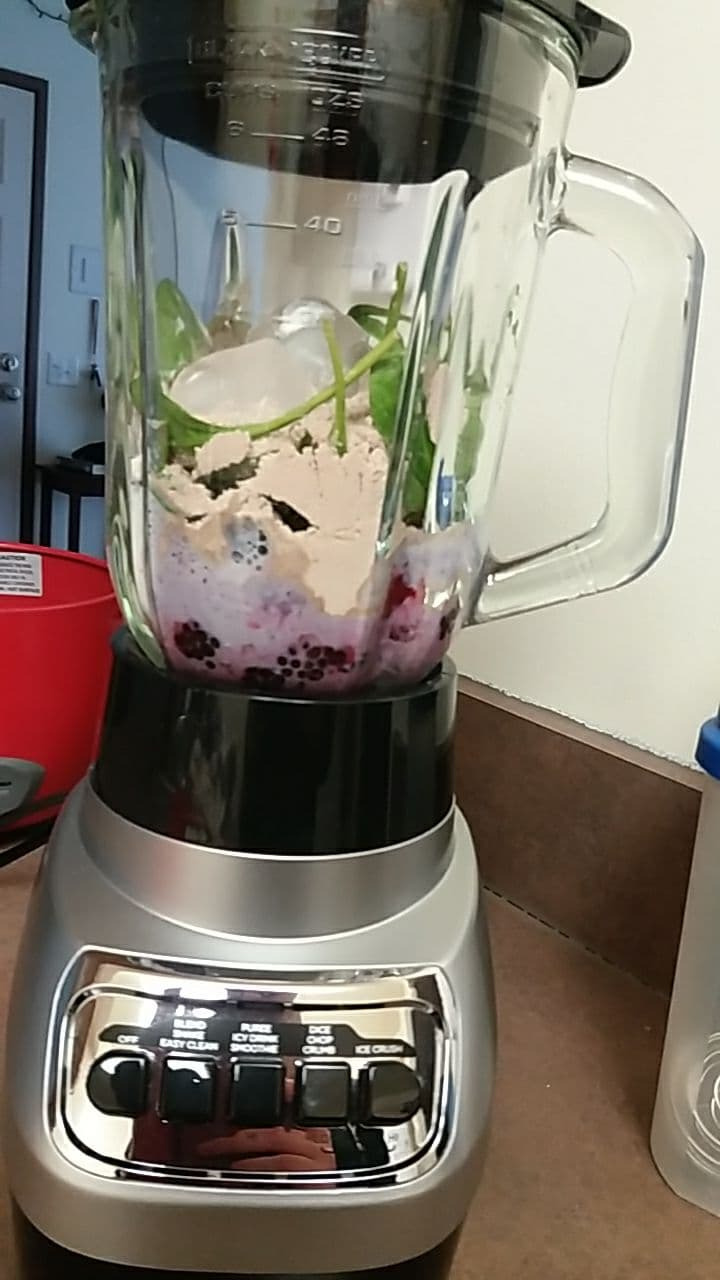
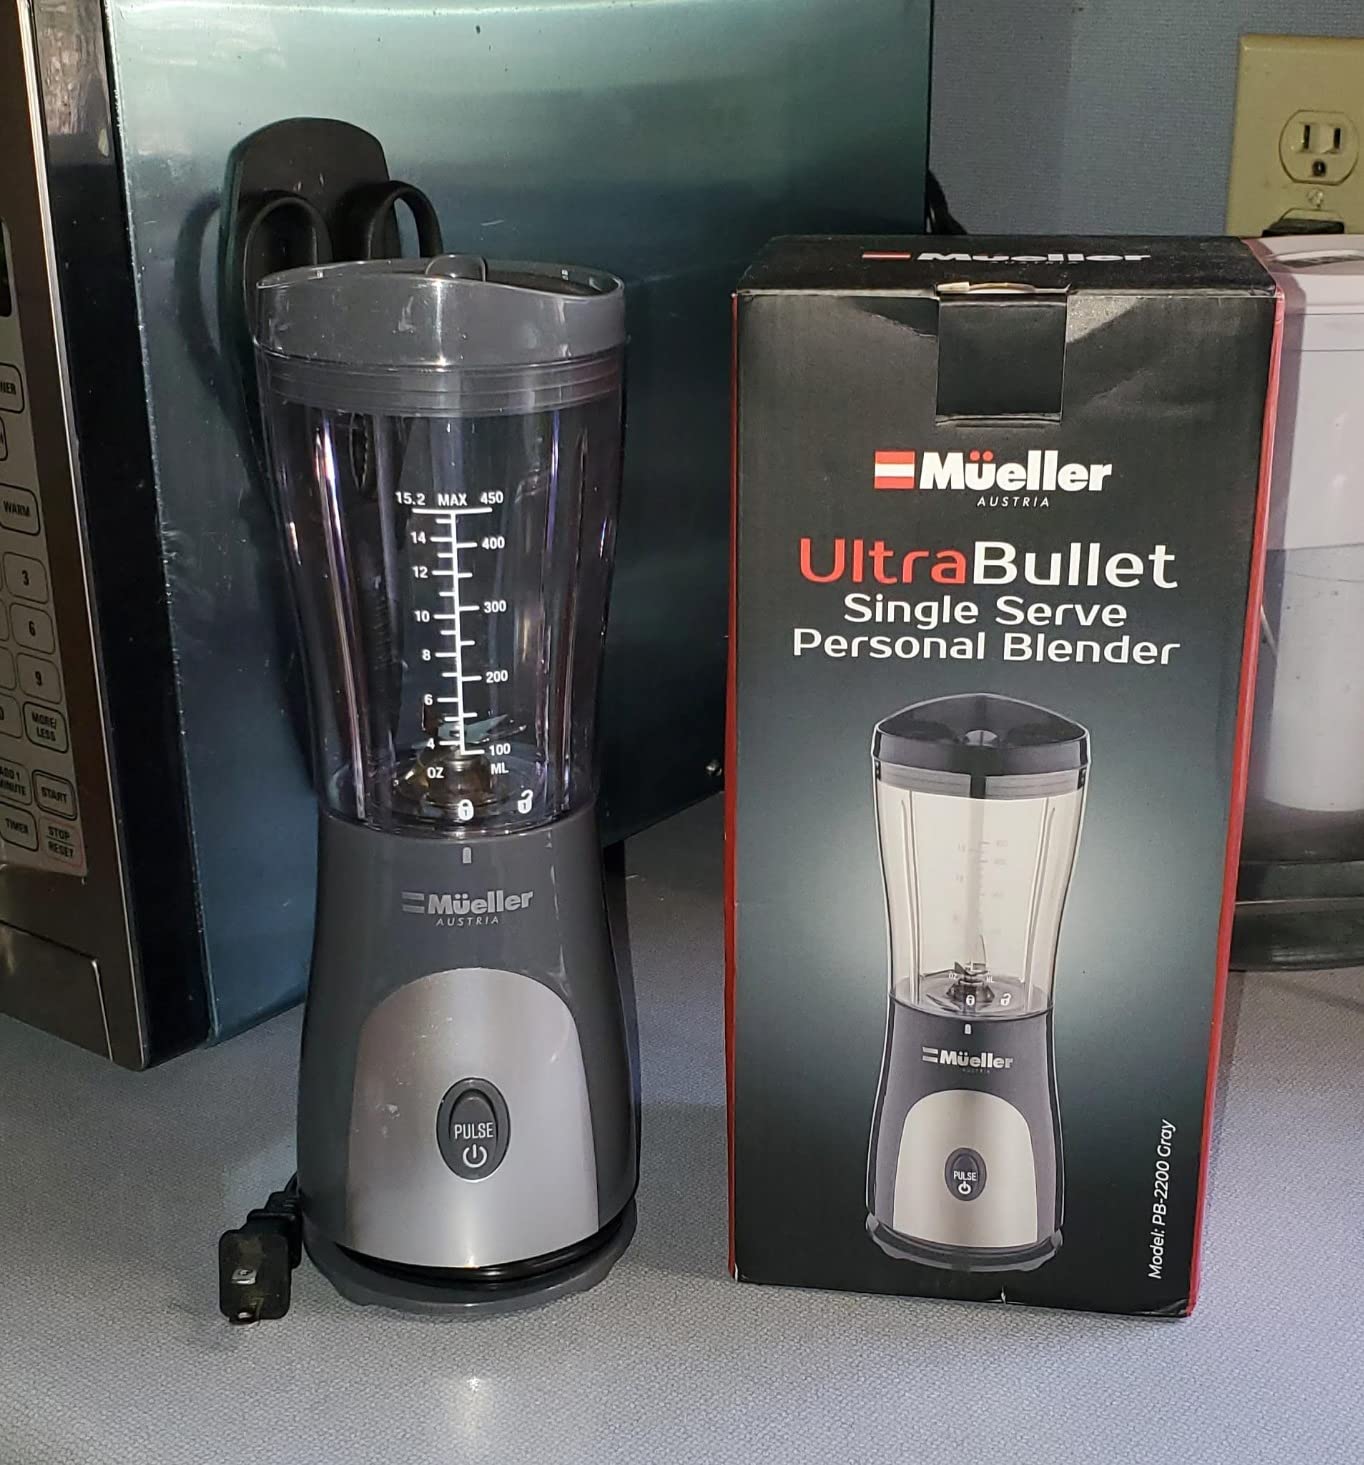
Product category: items_blender
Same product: no